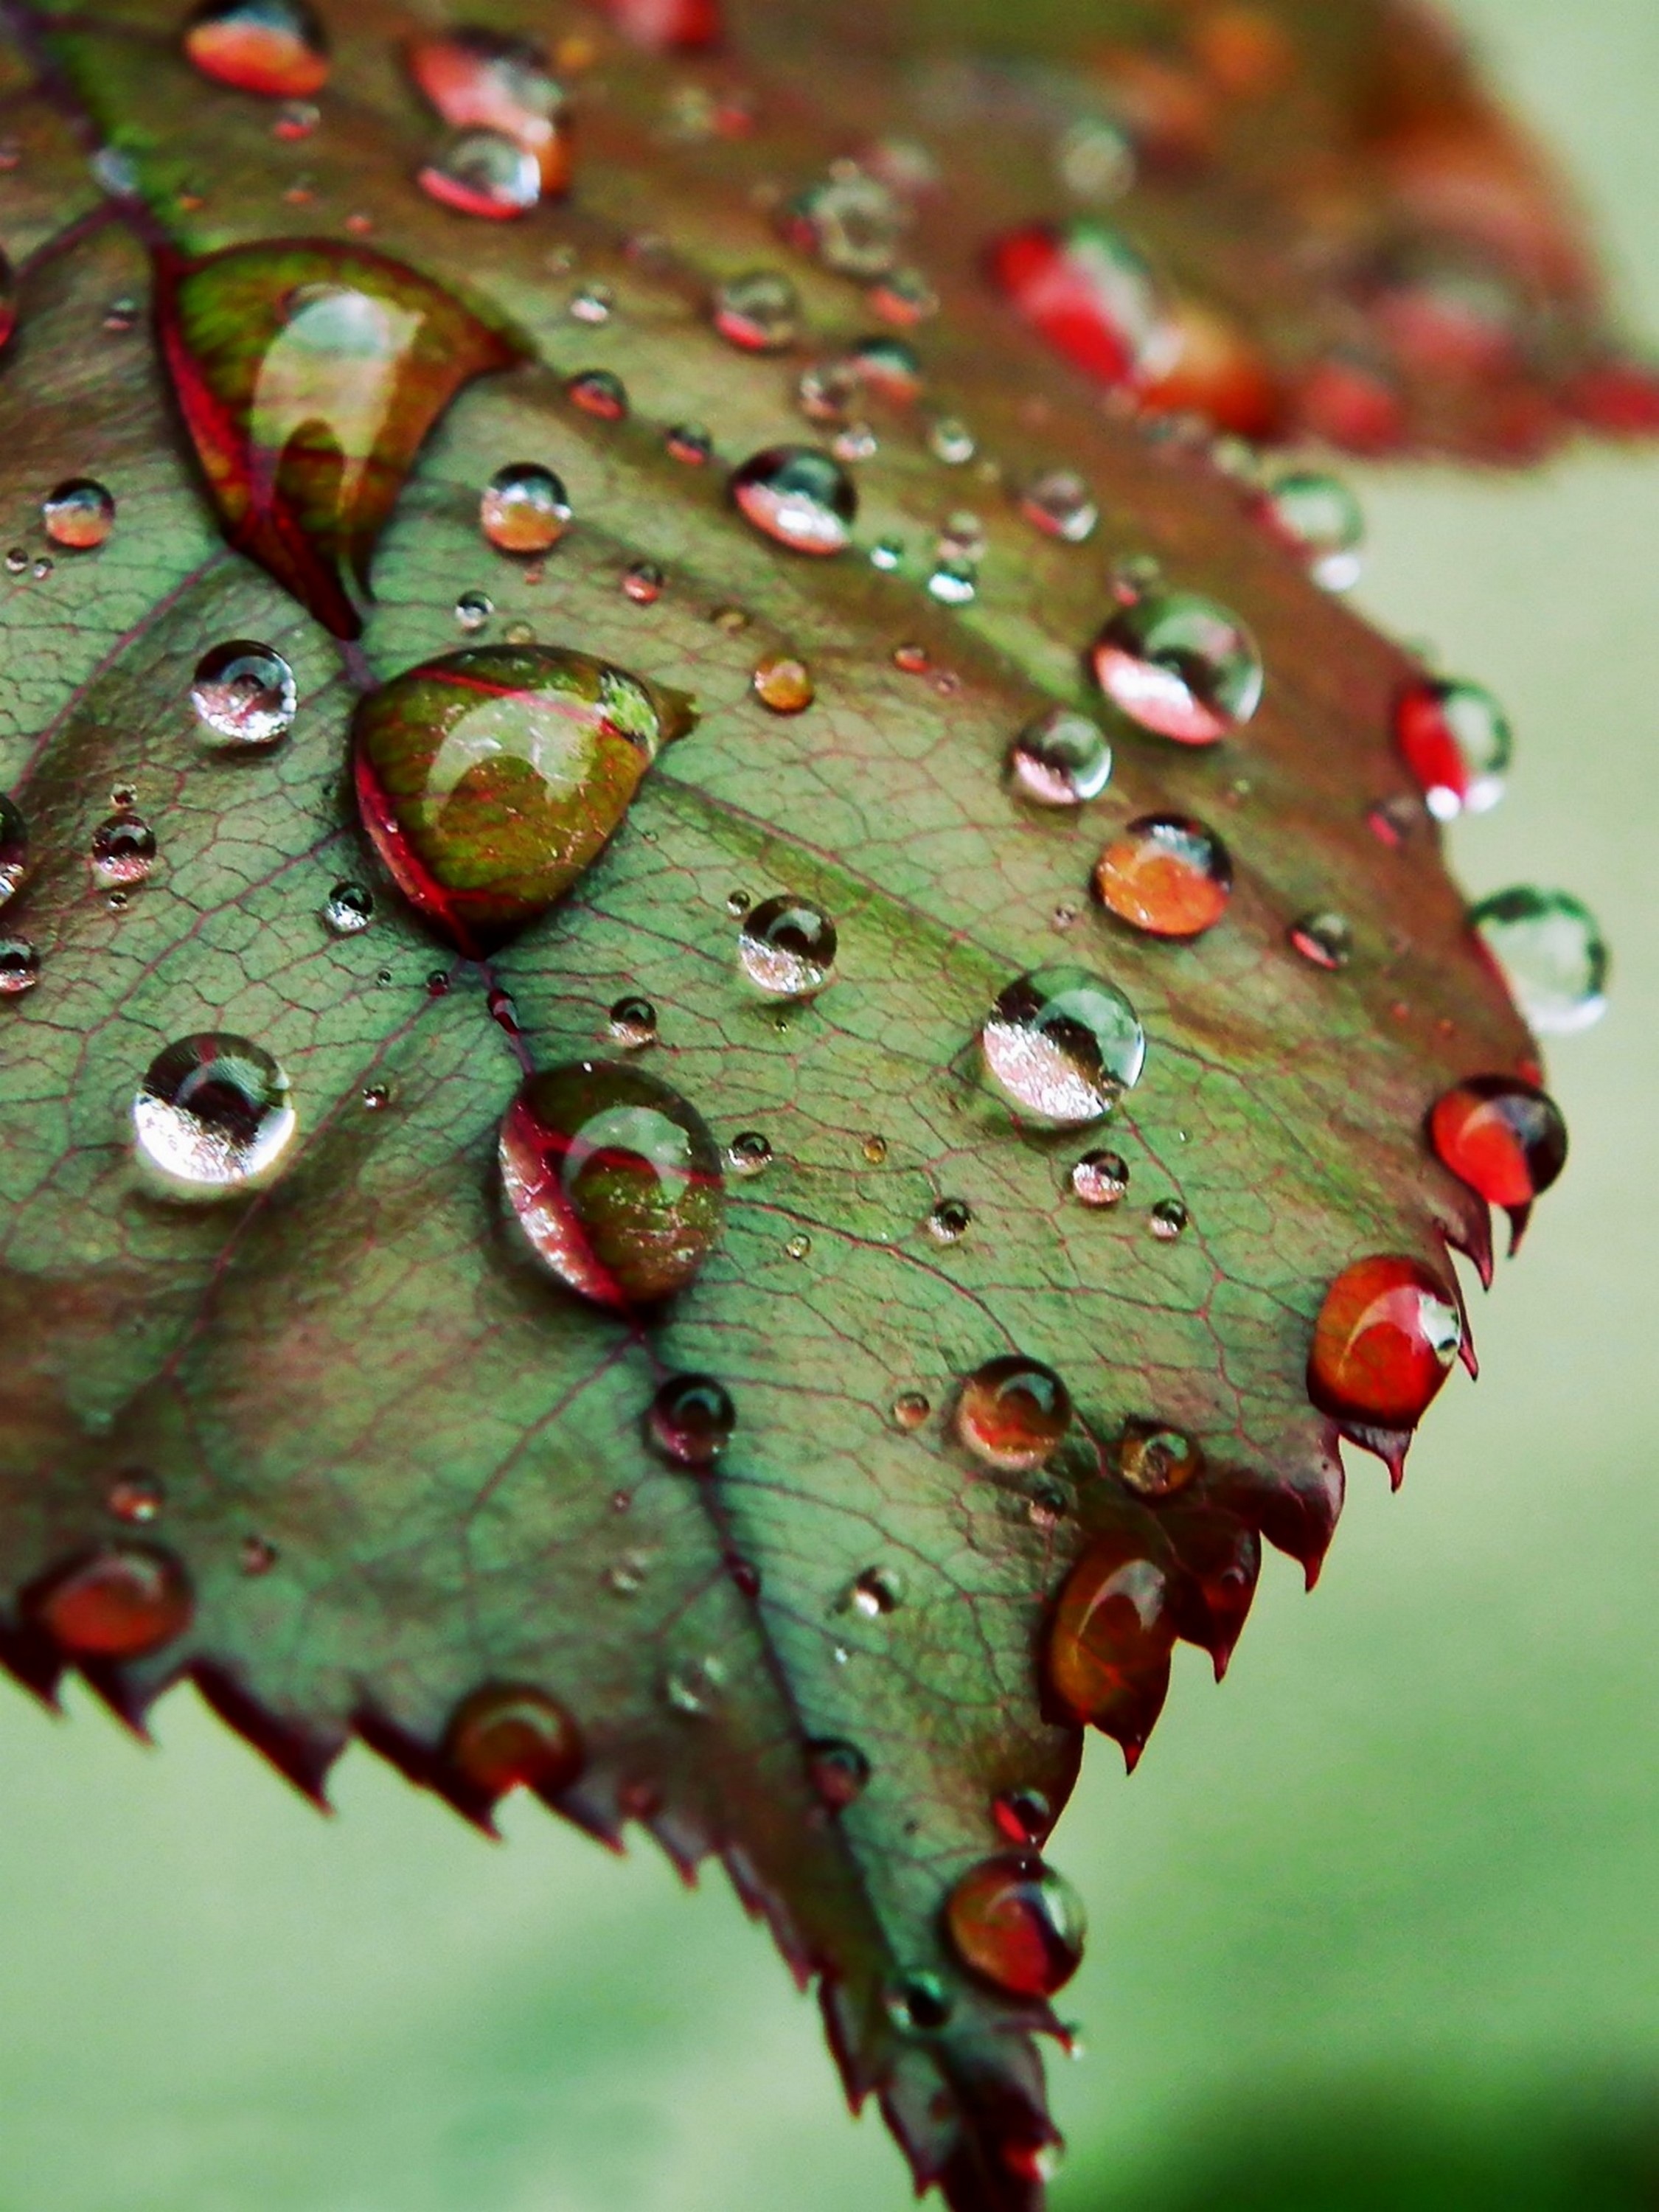
water, nature, rain, leaf, fall, green, flora, close up, leaves, drops, moisture, macro photography